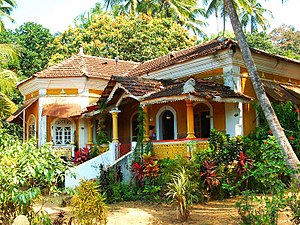
Det portugisiske koloniimperium / Imperiets glansdage (1494-1580)
Portugisisk villa i Goa.